Carterton railway station (England)

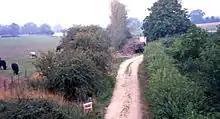
Station site in 1990

Built next to the Carterton to Black Bourton road less than two miles from Brize Norton and Bampton railway station, the station was opened on 2 October 1944, to serve RAF Brize Norton which had opened in August 1937. It had initially been considered to name the station "Black Bourton".